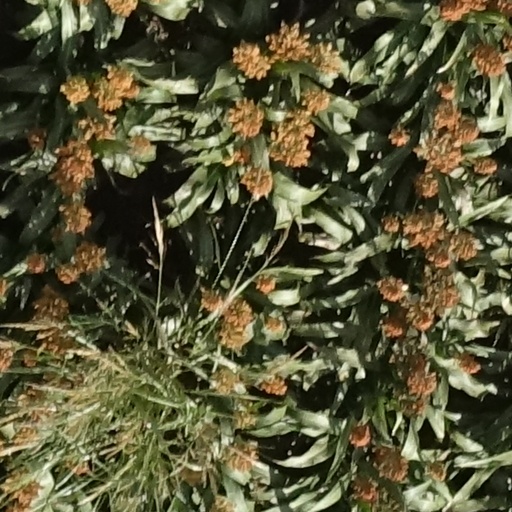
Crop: sorghum